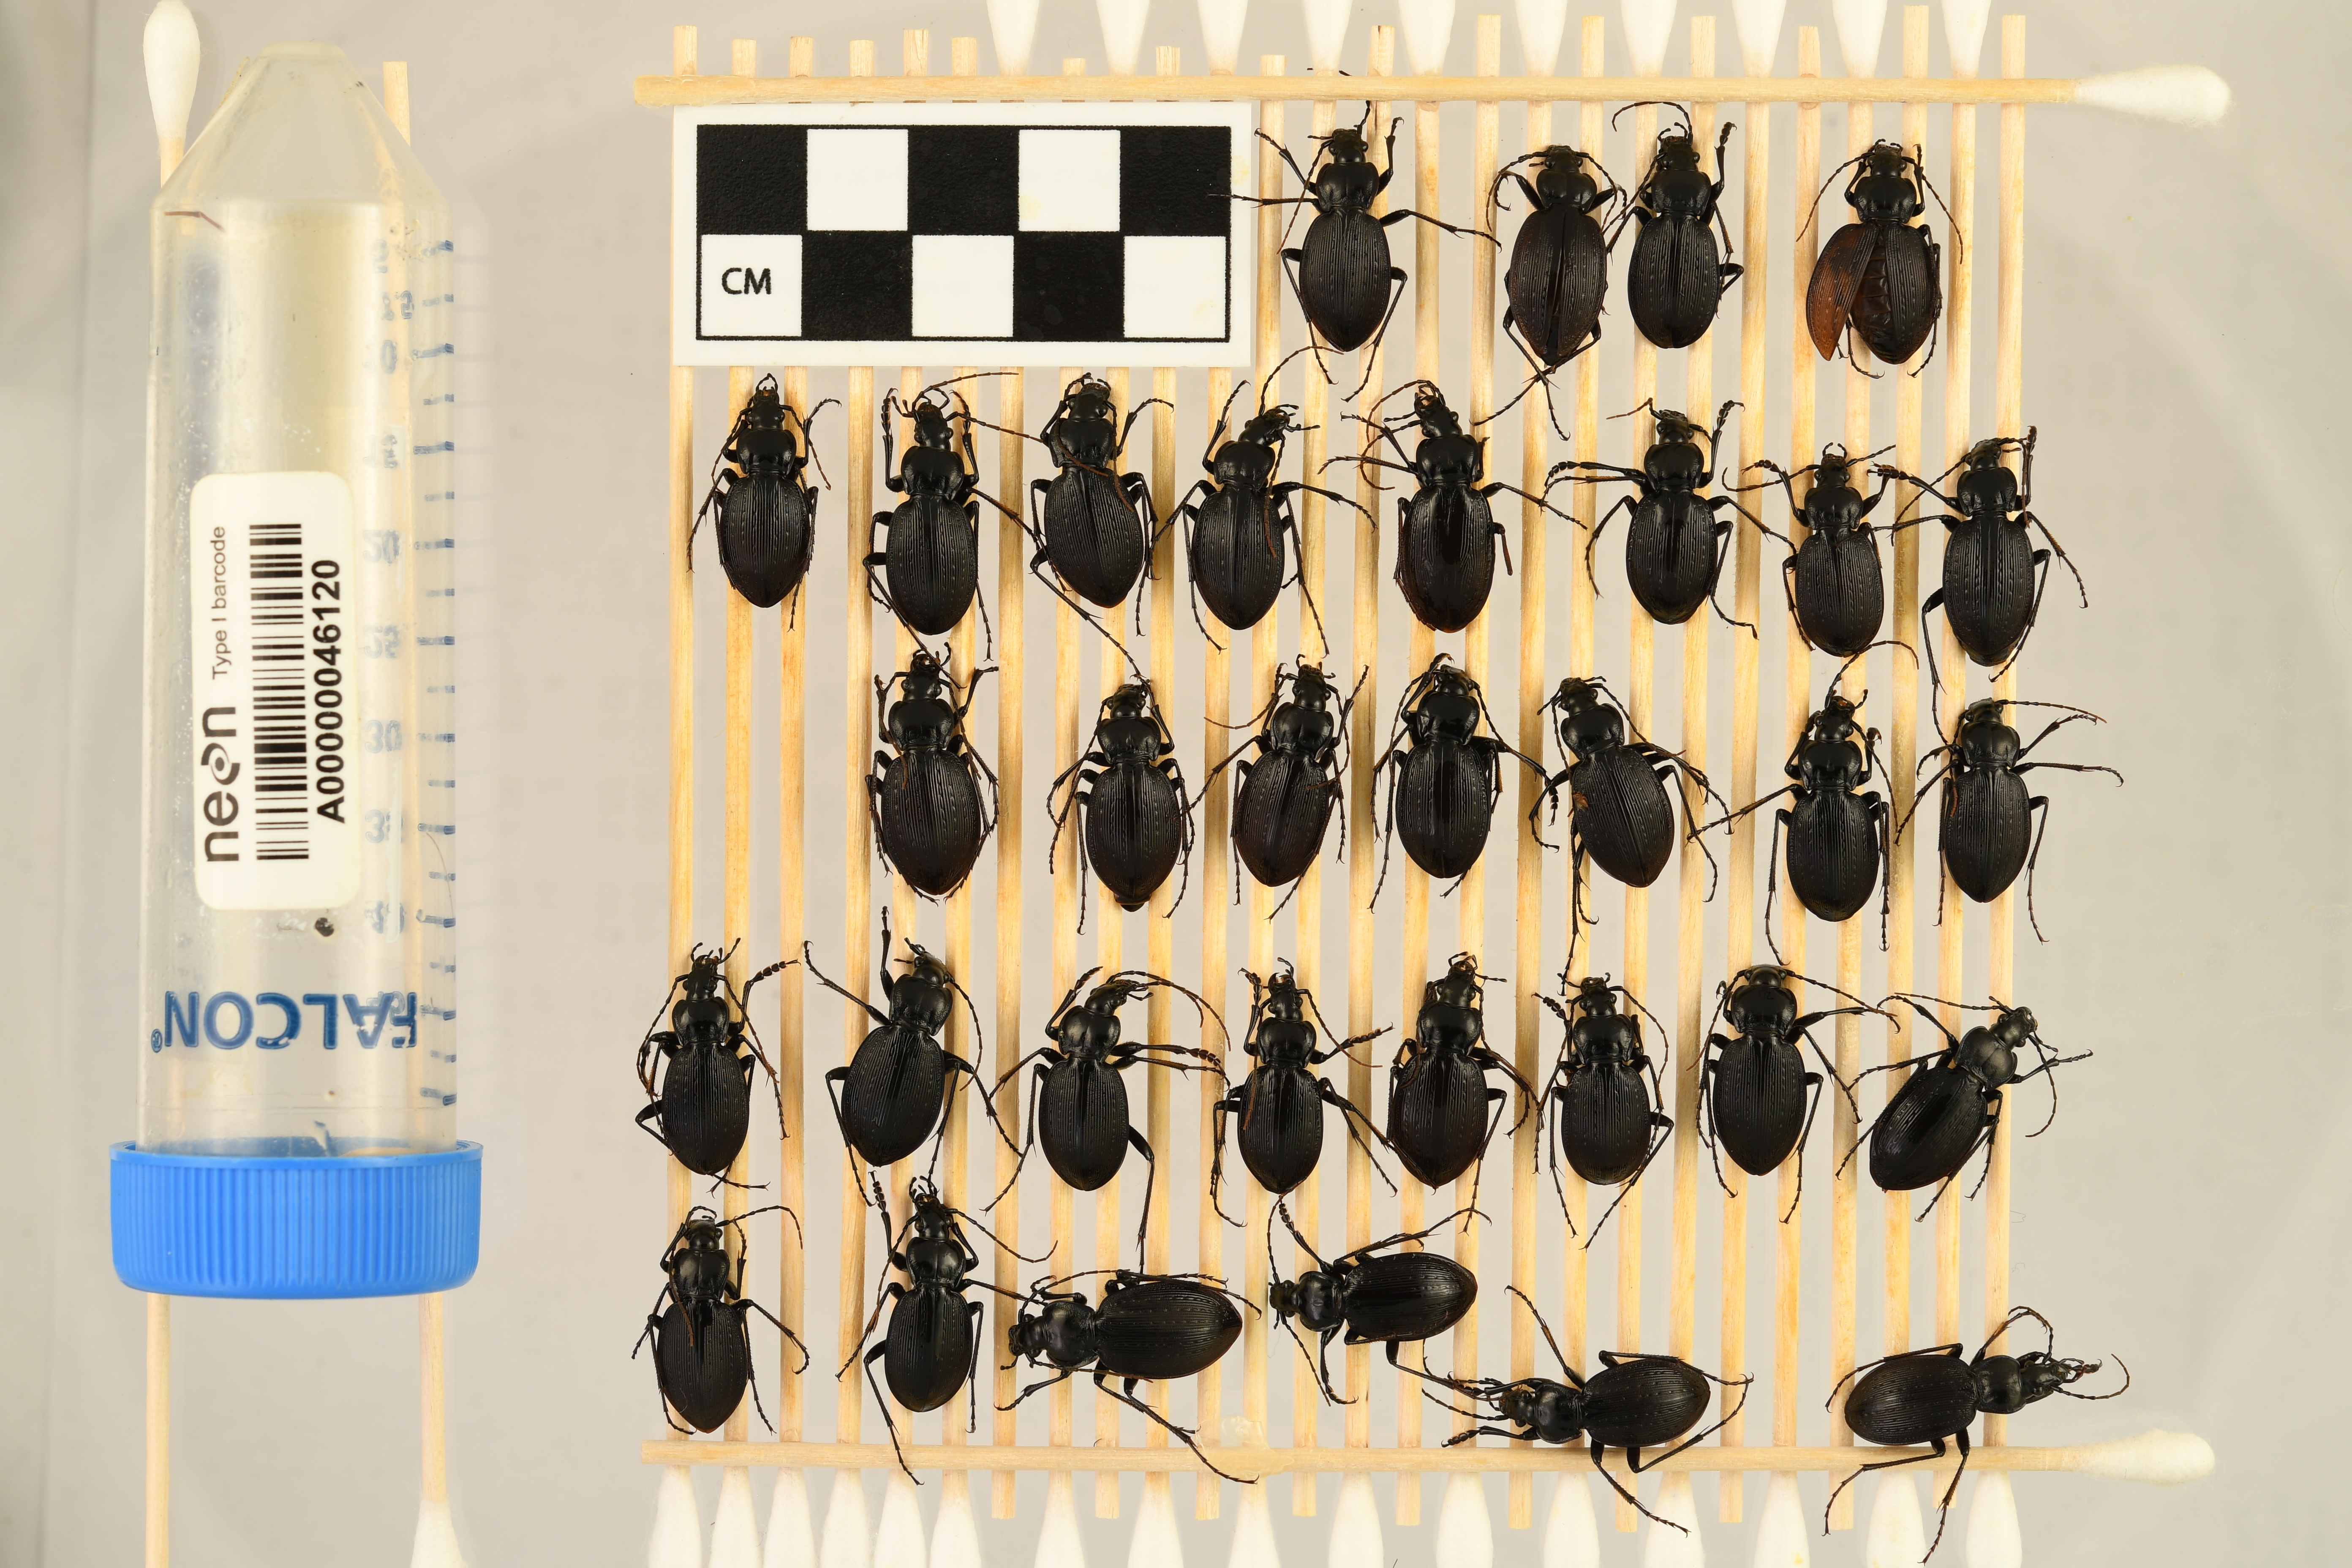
Carabus goryi — Mountain Lake Biological Station NEON, plot MLBS_009. Beetle 33, ElytraLength: 1.3 cm (lying flat: Yes)

Carabus goryi — Mountain Lake Biological Station NEON, plot MLBS_009. Beetle 33, ElytraWidth: 0.6283 cm (lying flat: Yes)

Carabus goryi — Mountain Lake Biological Station NEON, plot MLBS_009. Beetle 1, ElytraLength: 1.253 cm (lying flat: Yes)

Carabus goryi — Mountain Lake Biological Station NEON, plot MLBS_009. Beetle 1, ElytraWidth: 0.5174 cm (lying flat: Yes)

Carabus goryi — Mountain Lake Biological Station NEON, plot MLBS_009. Beetle 2, ElytraLength: 1.382 cm (lying flat: Yes)

Carabus goryi — Mountain Lake Biological Station NEON, plot MLBS_009. Beetle 2, ElytraWidth: 0.5661 cm (lying flat: Yes)

Carabus goryi — Mountain Lake Biological Station NEON, plot MLBS_009. Beetle 3, ElytraLength: 1.197 cm (lying flat: Yes)

Carabus goryi — Mountain Lake Biological Station NEON, plot MLBS_009. Beetle 3, ElytraWidth: 0.5204 cm (lying flat: Yes)

Carabus goryi — Mountain Lake Biological Station NEON, plot MLBS_009. Beetle 4, ElytraLength: 1.281 cm (lying flat: No)

Carabus goryi — Mountain Lake Biological Station NEON, plot MLBS_009. Beetle 4, ElytraWidth: 0.5987 cm (lying flat: No)

Carabus goryi — Mountain Lake Biological Station NEON, plot MLBS_009. Beetle 5, ElytraLength: 1.207 cm (lying flat: Yes)

Carabus goryi — Mountain Lake Biological Station NEON, plot MLBS_009. Beetle 5, ElytraWidth: 0.5289 cm (lying flat: Yes)

Carabus goryi — Mountain Lake Biological Station NEON, plot MLBS_009. Beetle 6, ElytraLength: 1.276 cm (lying flat: Yes)

Carabus goryi — Mountain Lake Biological Station NEON, plot MLBS_009. Beetle 6, ElytraWidth: 0.5752 cm (lying flat: Yes)

Carabus goryi — Mountain Lake Biological Station NEON, plot MLBS_009. Beetle 7, ElytraLength: 1.256 cm (lying flat: Yes)

Carabus goryi — Mountain Lake Biological Station NEON, plot MLBS_009. Beetle 7, ElytraWidth: 0.5613 cm (lying flat: Yes)

Carabus goryi — Mountain Lake Biological Station NEON, plot MLBS_009. Beetle 8, ElytraLength: 1.264 cm (lying flat: Yes)

Carabus goryi — Mountain Lake Biological Station NEON, plot MLBS_009. Beetle 8, ElytraWidth: 0.5872 cm (lying flat: Yes)

Carabus goryi — Mountain Lake Biological Station NEON, plot MLBS_009. Beetle 9, ElytraLength: 1.345 cm (lying flat: Yes)

Carabus goryi — Mountain Lake Biological Station NEON, plot MLBS_009. Beetle 9, ElytraWidth: 0.6093 cm (lying flat: Yes)

Carabus goryi — Mountain Lake Biological Station NEON, plot MLBS_009. Beetle 10, ElytraLength: 1.197 cm (lying flat: Yes)

Carabus goryi — Mountain Lake Biological Station NEON, plot MLBS_009. Beetle 10, ElytraWidth: 0.5651 cm (lying flat: Yes)

Carabus goryi — Mountain Lake Biological Station NEON, plot MLBS_009. Beetle 11, ElytraLength: 1.13 cm (lying flat: Yes)

Carabus goryi — Mountain Lake Biological Station NEON, plot MLBS_009. Beetle 11, ElytraWidth: 0.5863 cm (lying flat: Yes)

Carabus goryi — Mountain Lake Biological Station NEON, plot MLBS_009. Beetle 12, ElytraLength: 1.265 cm (lying flat: Yes)

Carabus goryi — Mountain Lake Biological Station NEON, plot MLBS_009. Beetle 12, ElytraWidth: 0.5517 cm (lying flat: Yes)

Carabus goryi — Mountain Lake Biological Station NEON, plot MLBS_009. Beetle 13, ElytraLength: 1.33 cm (lying flat: Yes)

Carabus goryi — Mountain Lake Biological Station NEON, plot MLBS_009. Beetle 13, ElytraWidth: 0.5689 cm (lying flat: Yes)

Carabus goryi — Mountain Lake Biological Station NEON, plot MLBS_009. Beetle 14, ElytraLength: 1.241 cm (lying flat: Yes)

Carabus goryi — Mountain Lake Biological Station NEON, plot MLBS_009. Beetle 14, ElytraWidth: 0.5978 cm (lying flat: Yes)

Carabus goryi — Mountain Lake Biological Station NEON, plot MLBS_009. Beetle 15, ElytraLength: 1.213 cm (lying flat: Yes)

Carabus goryi — Mountain Lake Biological Station NEON, plot MLBS_009. Beetle 15, ElytraWidth: 0.5163 cm (lying flat: Yes)

Carabus goryi — Mountain Lake Biological Station NEON, plot MLBS_009. Beetle 16, ElytraLength: 1.253 cm (lying flat: Yes)

Carabus goryi — Mountain Lake Biological Station NEON, plot MLBS_009. Beetle 16, ElytraWidth: 0.5633 cm (lying flat: Yes)

Carabus goryi — Mountain Lake Biological Station NEON, plot MLBS_009. Beetle 17, ElytraLength: 1.261 cm (lying flat: Yes)

Carabus goryi — Mountain Lake Biological Station NEON, plot MLBS_009. Beetle 17, ElytraWidth: 0.5765 cm (lying flat: Yes)

Carabus goryi — Mountain Lake Biological Station NEON, plot MLBS_009. Beetle 18, ElytraLength: 1.195 cm (lying flat: Yes)

Carabus goryi — Mountain Lake Biological Station NEON, plot MLBS_009. Beetle 18, ElytraWidth: 0.5407 cm (lying flat: Yes)

Carabus goryi — Mountain Lake Biological Station NEON, plot MLBS_009. Beetle 19, ElytraLength: 1.233 cm (lying flat: Yes)

Carabus goryi — Mountain Lake Biological Station NEON, plot MLBS_009. Beetle 19, ElytraWidth: 0.5747 cm (lying flat: Yes)

Carabus goryi — Mountain Lake Biological Station NEON, plot MLBS_009. Beetle 20, ElytraLength: 1.172 cm (lying flat: Yes)

Carabus goryi — Mountain Lake Biological Station NEON, plot MLBS_009. Beetle 20, ElytraWidth: 0.5059 cm (lying flat: Yes)

Carabus goryi — Mountain Lake Biological Station NEON, plot MLBS_009. Beetle 21, ElytraLength: 1.292 cm (lying flat: Yes)

Carabus goryi — Mountain Lake Biological Station NEON, plot MLBS_009. Beetle 21, ElytraWidth: 0.611 cm (lying flat: Yes)

Carabus goryi — Mountain Lake Biological Station NEON, plot MLBS_009. Beetle 22, ElytraLength: 1.195 cm (lying flat: Yes)

Carabus goryi — Mountain Lake Biological Station NEON, plot MLBS_009. Beetle 22, ElytraWidth: 0.5872 cm (lying flat: Yes)

Carabus goryi — Mountain Lake Biological Station NEON, plot MLBS_009. Beetle 23, ElytraLength: 1.161 cm (lying flat: Yes)

Carabus goryi — Mountain Lake Biological Station NEON, plot MLBS_009. Beetle 23, ElytraWidth: 0.5765 cm (lying flat: Yes)

Carabus goryi — Mountain Lake Biological Station NEON, plot MLBS_009. Beetle 24, ElytraLength: 1.222 cm (lying flat: Yes)

Carabus goryi — Mountain Lake Biological Station NEON, plot MLBS_009. Beetle 24, ElytraWidth: 0.6109 cm (lying flat: Yes)

Carabus goryi — Mountain Lake Biological Station NEON, plot MLBS_009. Beetle 25, ElytraLength: 1.092 cm (lying flat: Yes)

Carabus goryi — Mountain Lake Biological Station NEON, plot MLBS_009. Beetle 25, ElytraWidth: 0.5292 cm (lying flat: Yes)

Carabus goryi — Mountain Lake Biological Station NEON, plot MLBS_009. Beetle 26, ElytraLength: 1.242 cm (lying flat: Yes)

Carabus goryi — Mountain Lake Biological Station NEON, plot MLBS_009. Beetle 26, ElytraWidth: 0.6096 cm (lying flat: Yes)

Carabus goryi — Mountain Lake Biological Station NEON, plot MLBS_009. Beetle 27, ElytraLength: 1.294 cm (lying flat: Yes)

Carabus goryi — Mountain Lake Biological Station NEON, plot MLBS_009. Beetle 27, ElytraWidth: 0.5333 cm (lying flat: Yes)

Carabus goryi — Mountain Lake Biological Station NEON, plot MLBS_009. Beetle 28, ElytraLength: 1.197 cm (lying flat: Yes)

Carabus goryi — Mountain Lake Biological Station NEON, plot MLBS_009. Beetle 28, ElytraWidth: 0.5867 cm (lying flat: Yes)

Carabus goryi — Mountain Lake Biological Station NEON, plot MLBS_009. Beetle 29, ElytraLength: 1.178 cm (lying flat: Yes)

Carabus goryi — Mountain Lake Biological Station NEON, plot MLBS_009. Beetle 29, ElytraWidth: 0.5651 cm (lying flat: Yes)

Carabus goryi — Mountain Lake Biological Station NEON, plot MLBS_009. Beetle 30, ElytraLength: 1.351 cm (lying flat: Yes)

Carabus goryi — Mountain Lake Biological Station NEON, plot MLBS_009. Beetle 30, ElytraWidth: 0.5981 cm (lying flat: Yes)

Carabus goryi — Mountain Lake Biological Station NEON, plot MLBS_009. Beetle 31, ElytraLength: 1.208 cm (lying flat: Yes)

Carabus goryi — Mountain Lake Biological Station NEON, plot MLBS_009. Beetle 31, ElytraWidth: 0.5193 cm (lying flat: Yes)